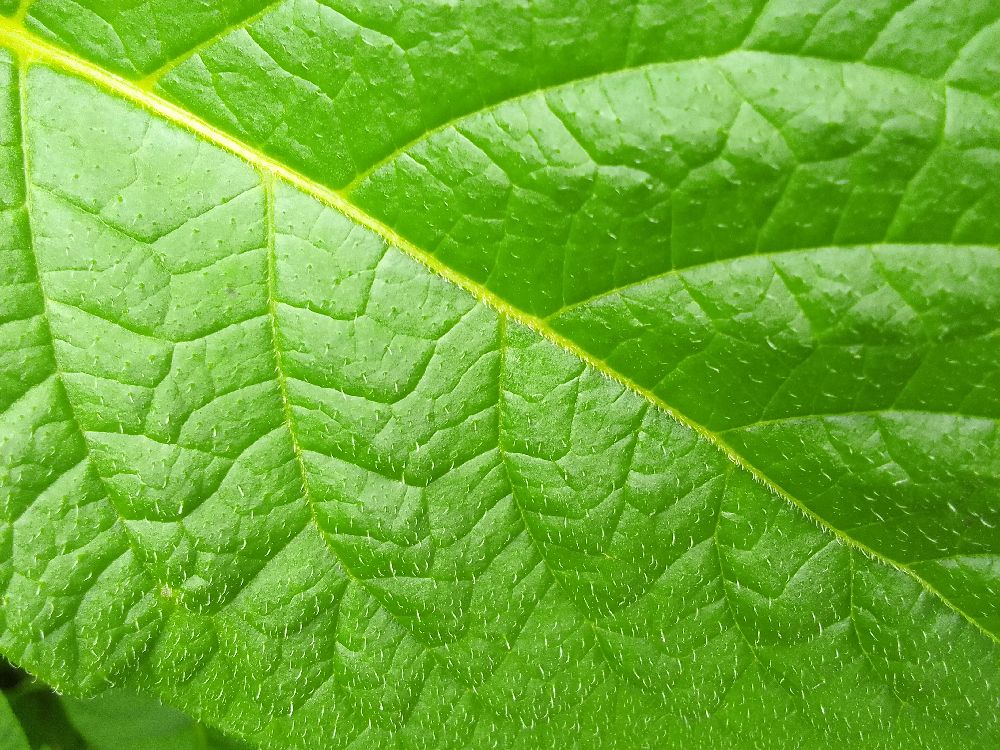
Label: Healthy